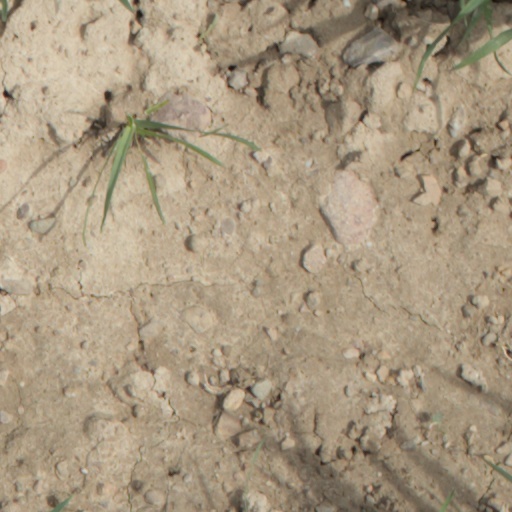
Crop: wheat